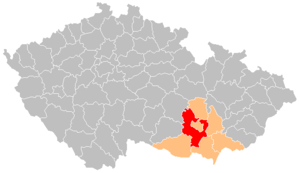
Le district de Brno-Campagne est un des sept districts de la région de Moravie-du-Sud, en Tchéquie. Son chef-lieu est la ville de Brno.